Little Fuzzy

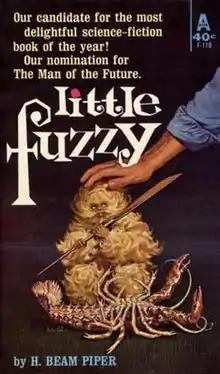
1962 Avon edition cover

Little Fuzzy is a 1962 science fiction novel by H. Beam Piper, now in public domain. It was nominated for the 1963 Hugo Award for Best Novel.